Woodburn High School

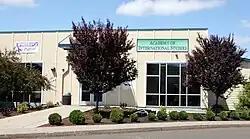
Academy of International Studies

Via funding from the Bill and Melinda Gates Foundation, the WHS campus is divided into four smaller schools and focus on different areas of study: